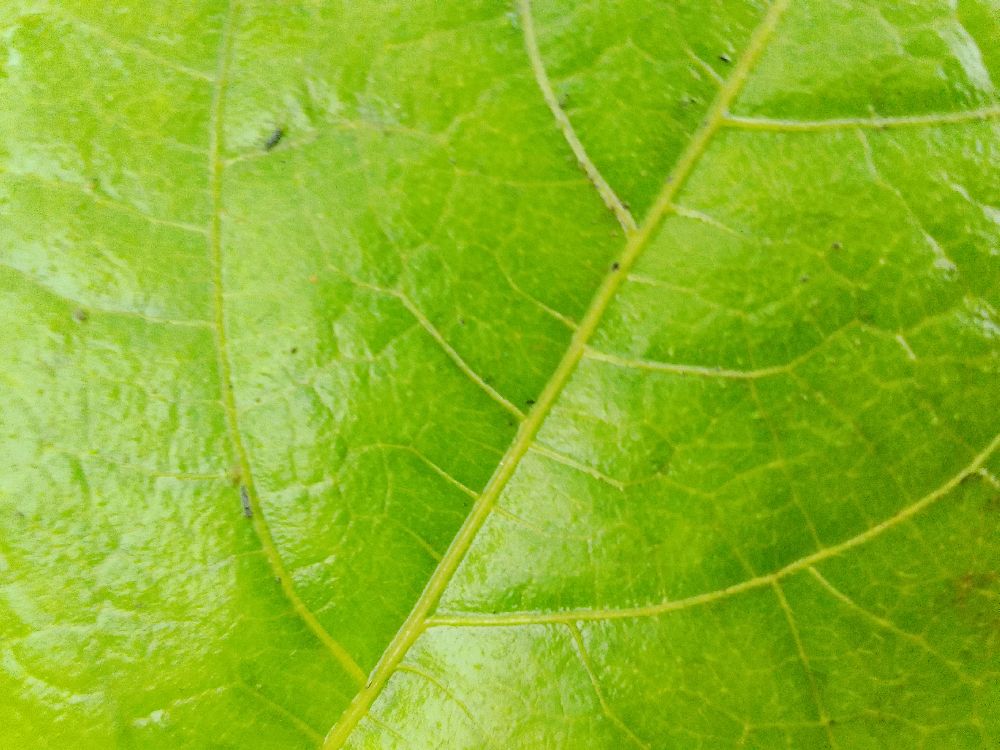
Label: healthy